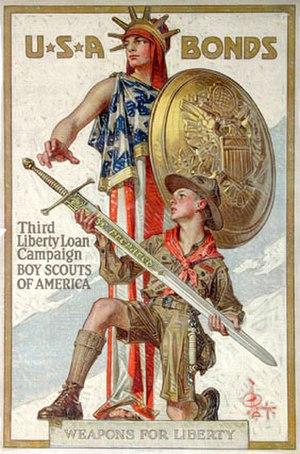
Joseph Christian Leyendecker fut l'un des plus importants illustrateurs américains du début du XXᵉ siècle. Il est surtout connu pour ses affiches, livres, illustrations publicitaires, ainsi que la création de la figure du « Arrow Collar Man » pour la marque Arrow, et ses couvertures pour The Saturday Evening Post. Entre 1896 et 1950, Leyendecker a peint plus de 400 couvertures de magazines. Pendant l'âge d'or de l'illustration américaine, pour The Saturday Evening Post seul, J. C. Leyendecker a produit 322 couvertures, ainsi que plusieurs publicités pour ses pages intérieures. Aucun autre artiste jusqu'à l'arrivée de Norman Rockwell deux décennies plus tard, ne fut plus étroitement identifié avec cette revue. Leyendecker « a pratiquement inventé l'idée du concept moderne de l'illustration de magazine. ».